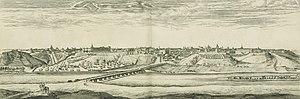
Profil de la ville de Madrid, capitale du royaume d'Espagne.